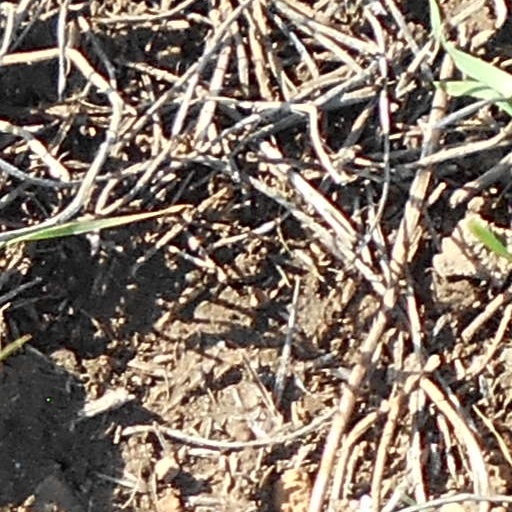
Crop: wheat